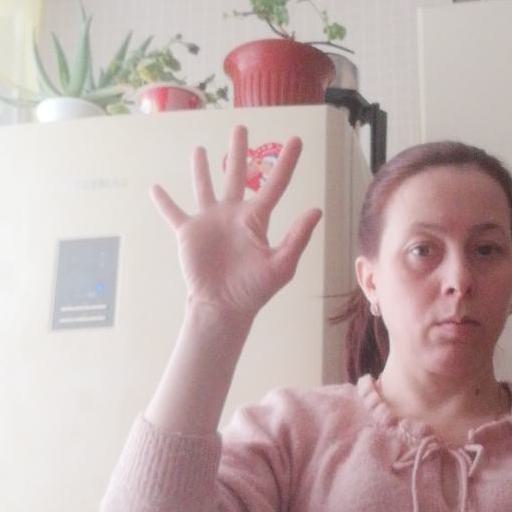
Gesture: palm